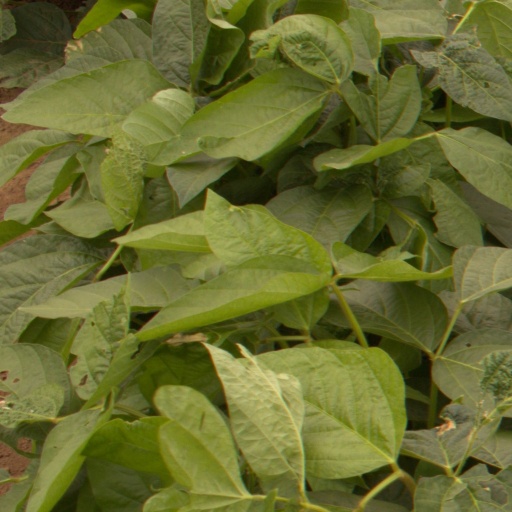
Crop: soybean